J. Russell Bullock

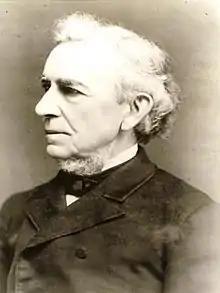

Jonathan Russell Bullock (September 6, 1815 – May 7, 1899) was a justice of the Supreme Court of Rhode Island and a United States district judge of the United States District Court for the District of Rhode Island.